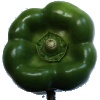
Label: Pepper Green 1